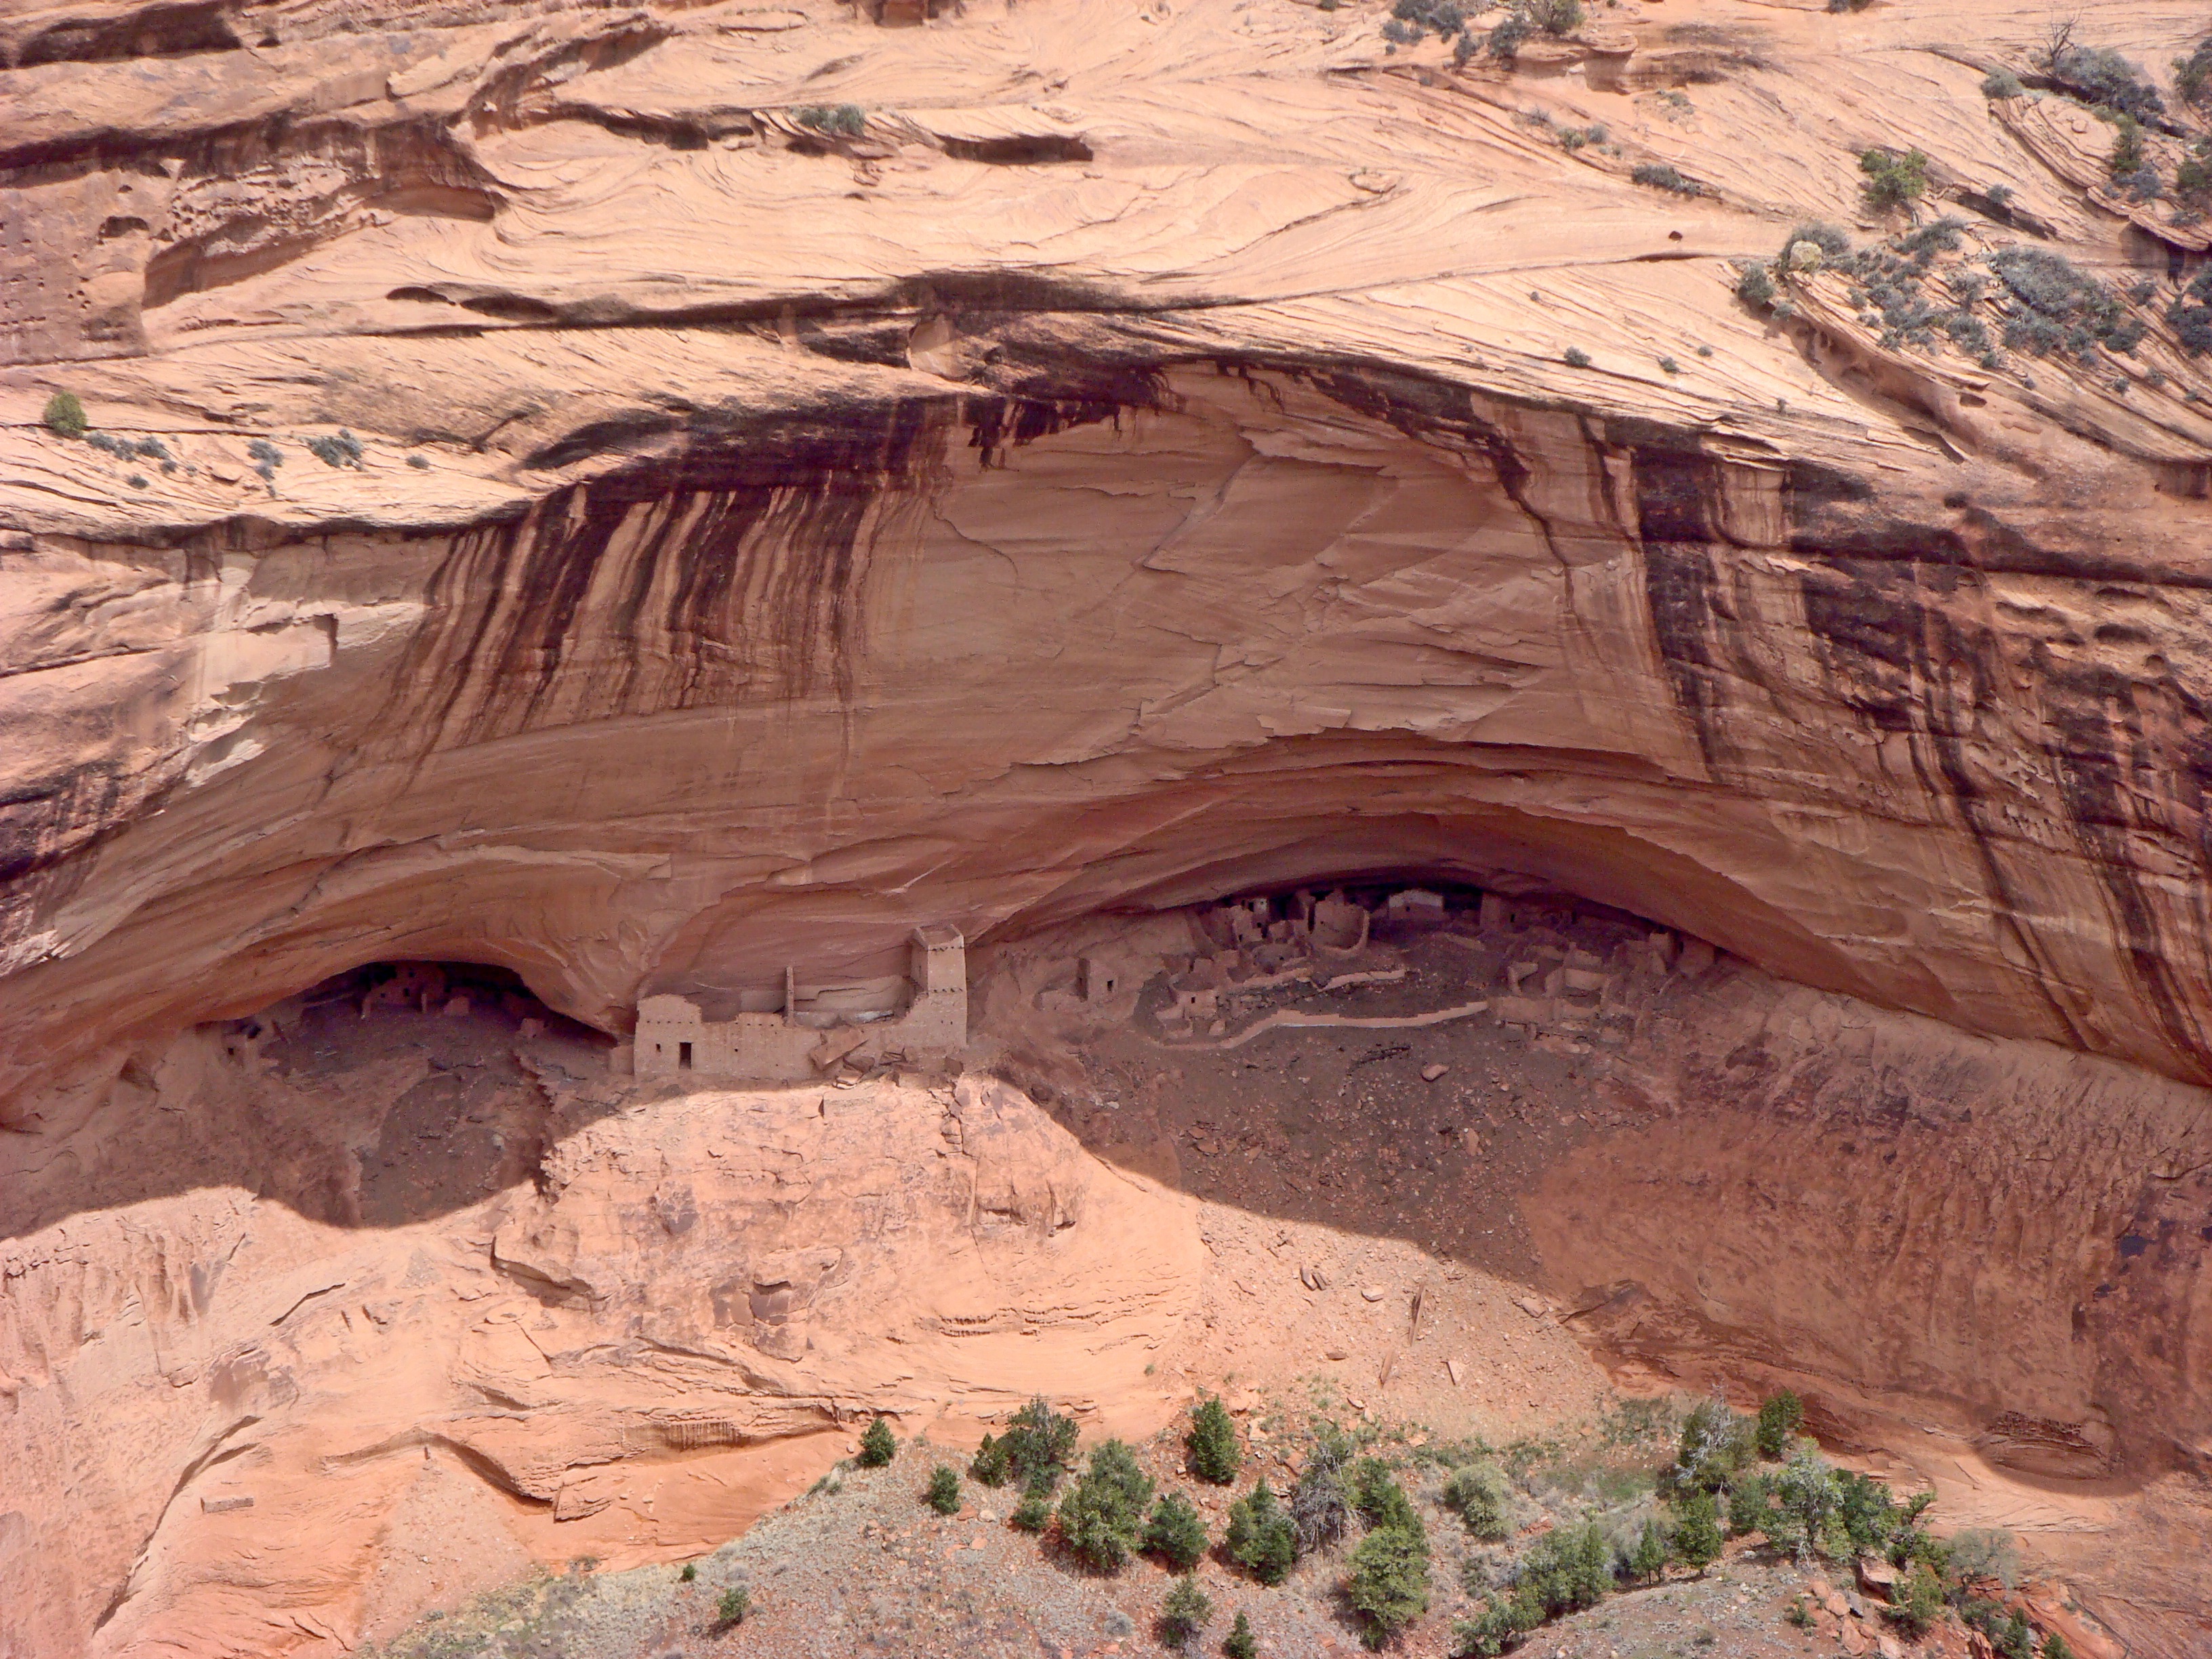
landscape, nature, rock, valley, formation, arch, usa, america, soil, rock formation, canyon, gap, terrain, national park, arizona, united states, geology, badlands, cabins, plateau, navajo, wadi, landform, national monument, indians, cliff dwelling, ancient history, geographical feature, settlements, canyon de chelly, mud huts